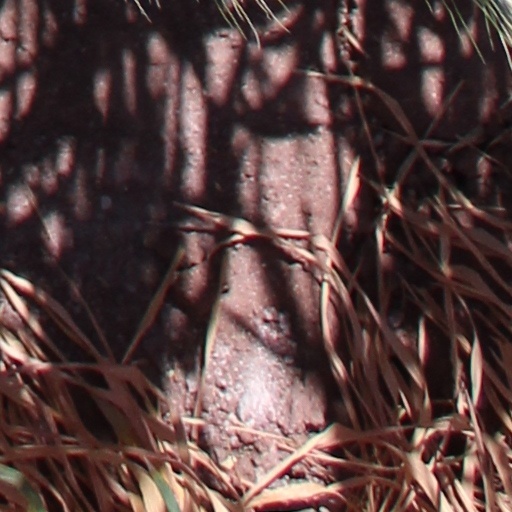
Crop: wheat